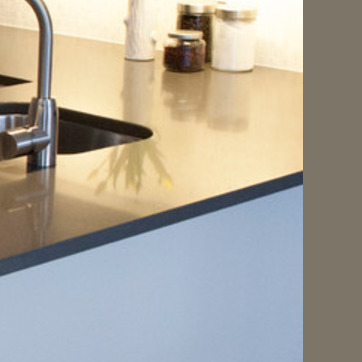
Material: polishedstone